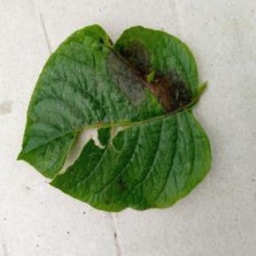
Etiqueta: Late Blight